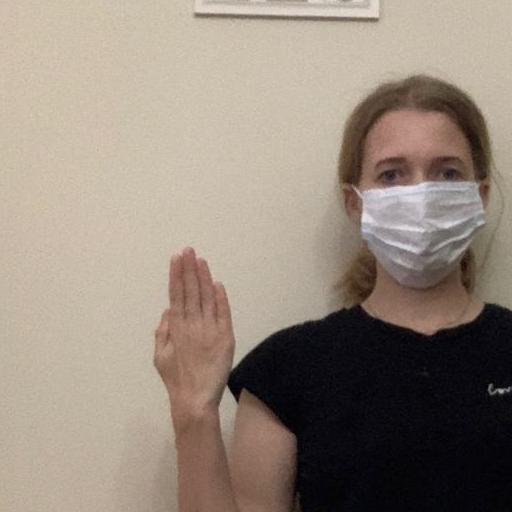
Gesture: stop_inverted